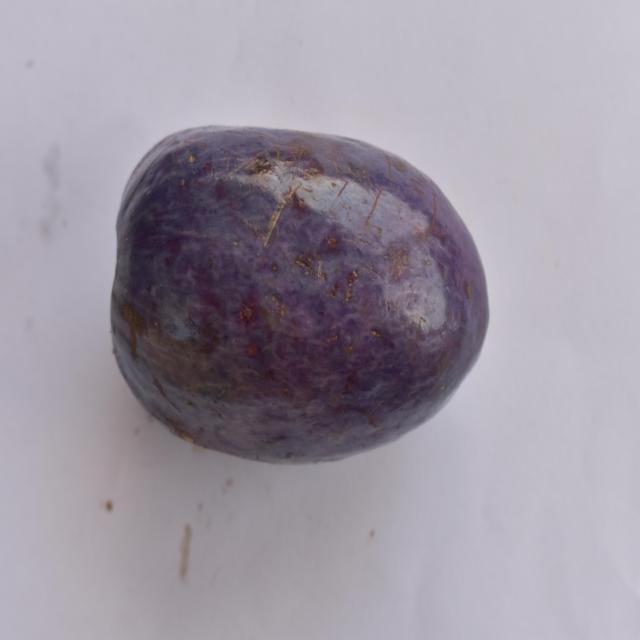
Plum grade: unaffected